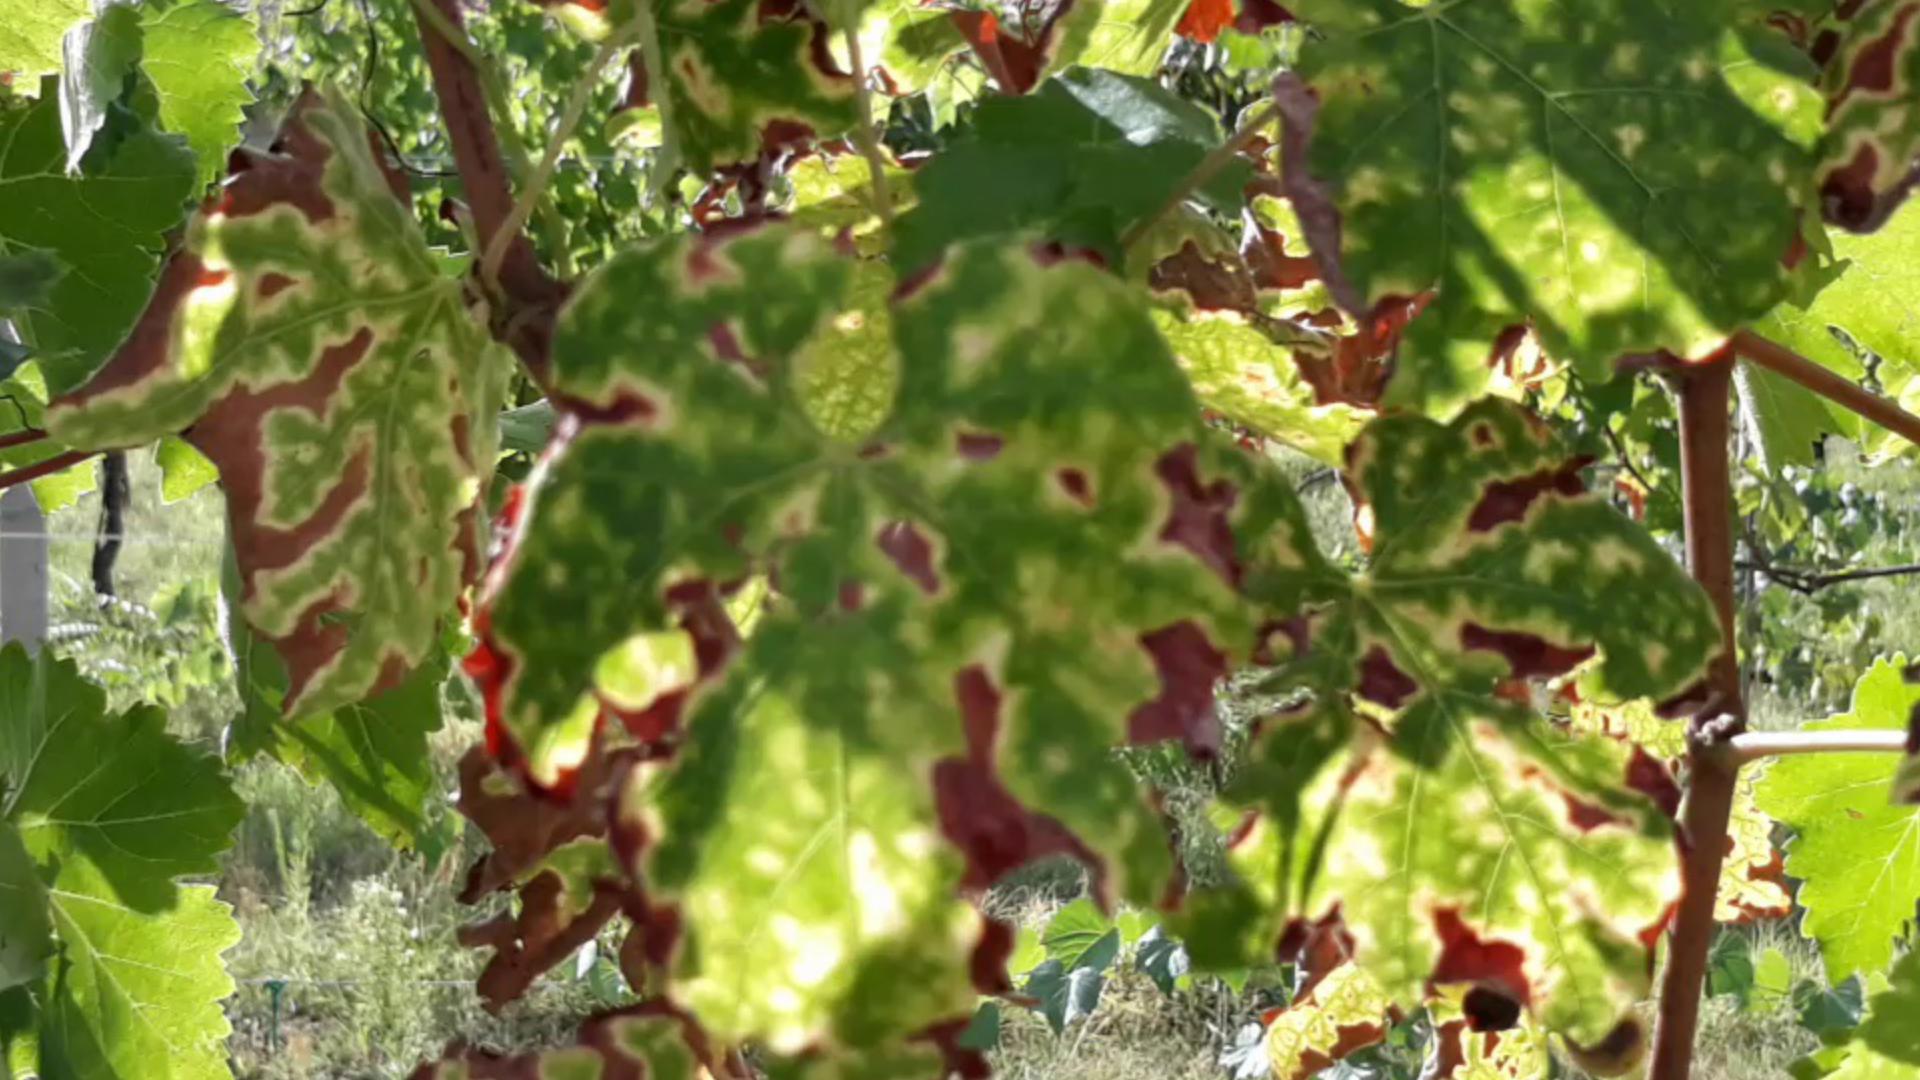
Label: esca